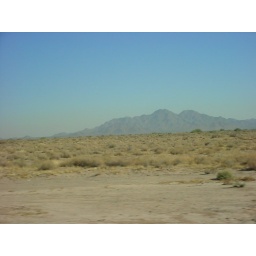
Another shot out the window at a mountain in the distance.